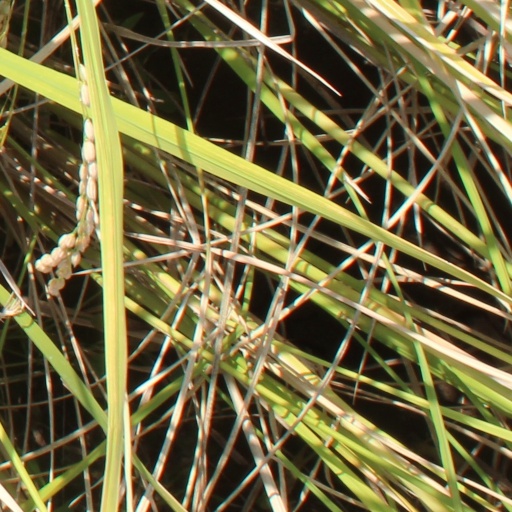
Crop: rice